Coptic diaspora

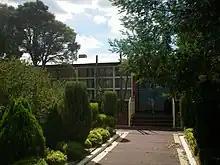
Coptic Orthodox college at Frankston, Victoria, Australia.

Smaller communities (under 10,000 people) exist in Britain, France, Germany, Austria, Switzerland, and Italy.